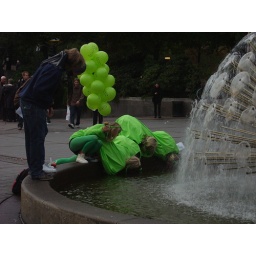
Drunken girls in green in fountain